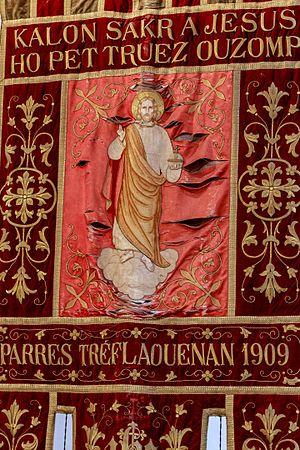
Bannière du Sacré-Cœur en breton dans l'église Saint-Léonor à Tréflaouénan (29).
Tréflaouénan [tʁeflawenɑ̃] est une commune du Finistère, en France. Tréflaouénan vient du breton treb et de Saint Laouénan ou Loëvan. On trouve les appellations suivantes : Trefflouenan, Treffloenan et Trefflaouenan.